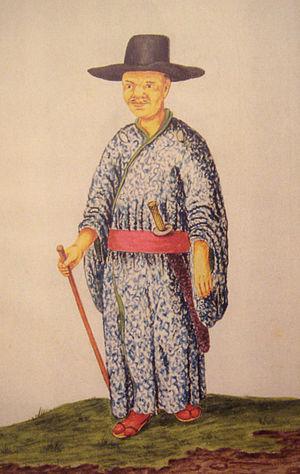
Nihonmachi est un terme utilisé pour désigner les communautés japonaises historiques en Asie et Asie du Sud-Est. Le terme sert également à désigner plusieurs communautés d'aujourd'hui, mais la plupart d'entre elles sont appelées simplement « quartier japonais », à l'imitation du terme commun « quartier asiatique ».